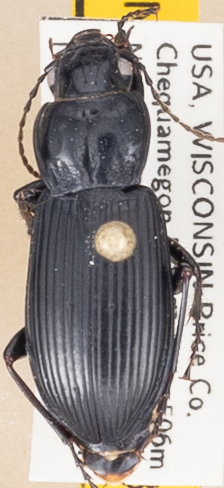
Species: Pterostichus melanarius melanarius
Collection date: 2021-08-24
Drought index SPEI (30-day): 0.578
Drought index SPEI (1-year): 0.144
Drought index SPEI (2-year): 1.242